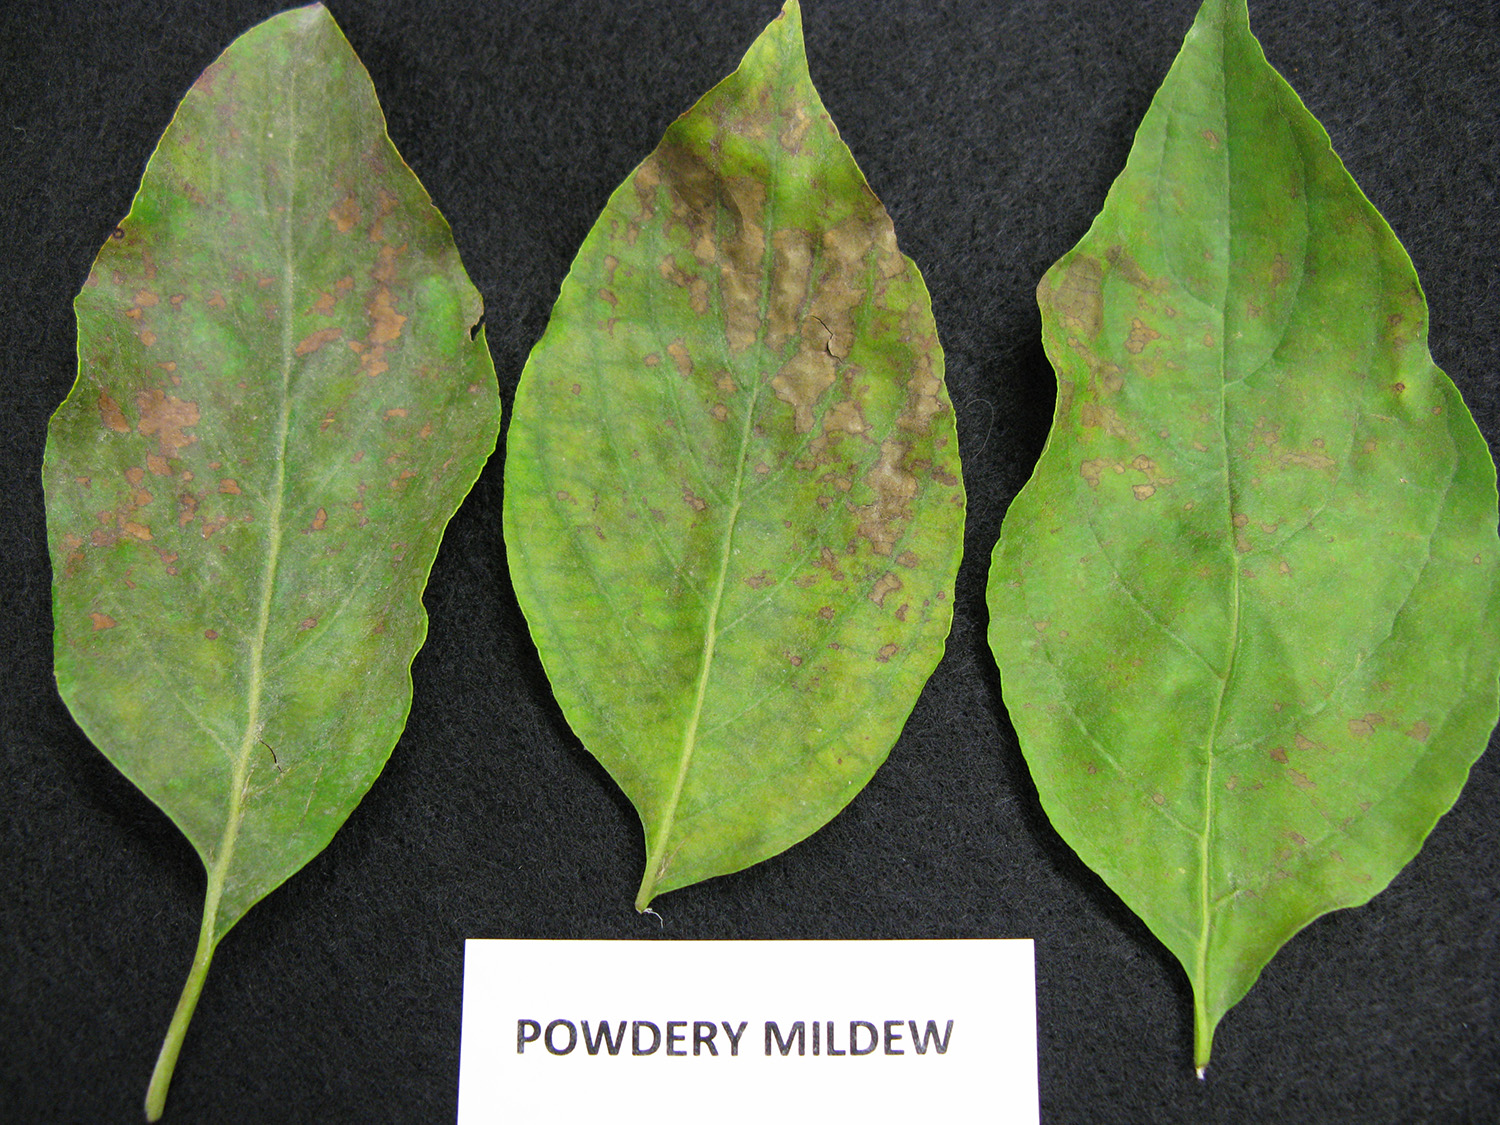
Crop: cherry
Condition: powdery_mildew